Samia Gamal

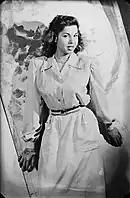
Samia Gamal, 1950

In 1949, Egypt's King Farouk proclaimed Samia Gamal "The National Dancer of Egypt", which brought US attention to the dancer. In 1950, Samia came to the US and was photographed by Gjon Mili. She also performed in the Latin Quarter, New York's trendy nightclub. She later married the so-called "Texas millionaire" Shepherd King III—who, it was later reported, had only about $50,000. Their marriage did not last long.